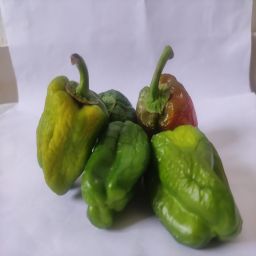
Crop: Bell Pepper
Quality: Ripe